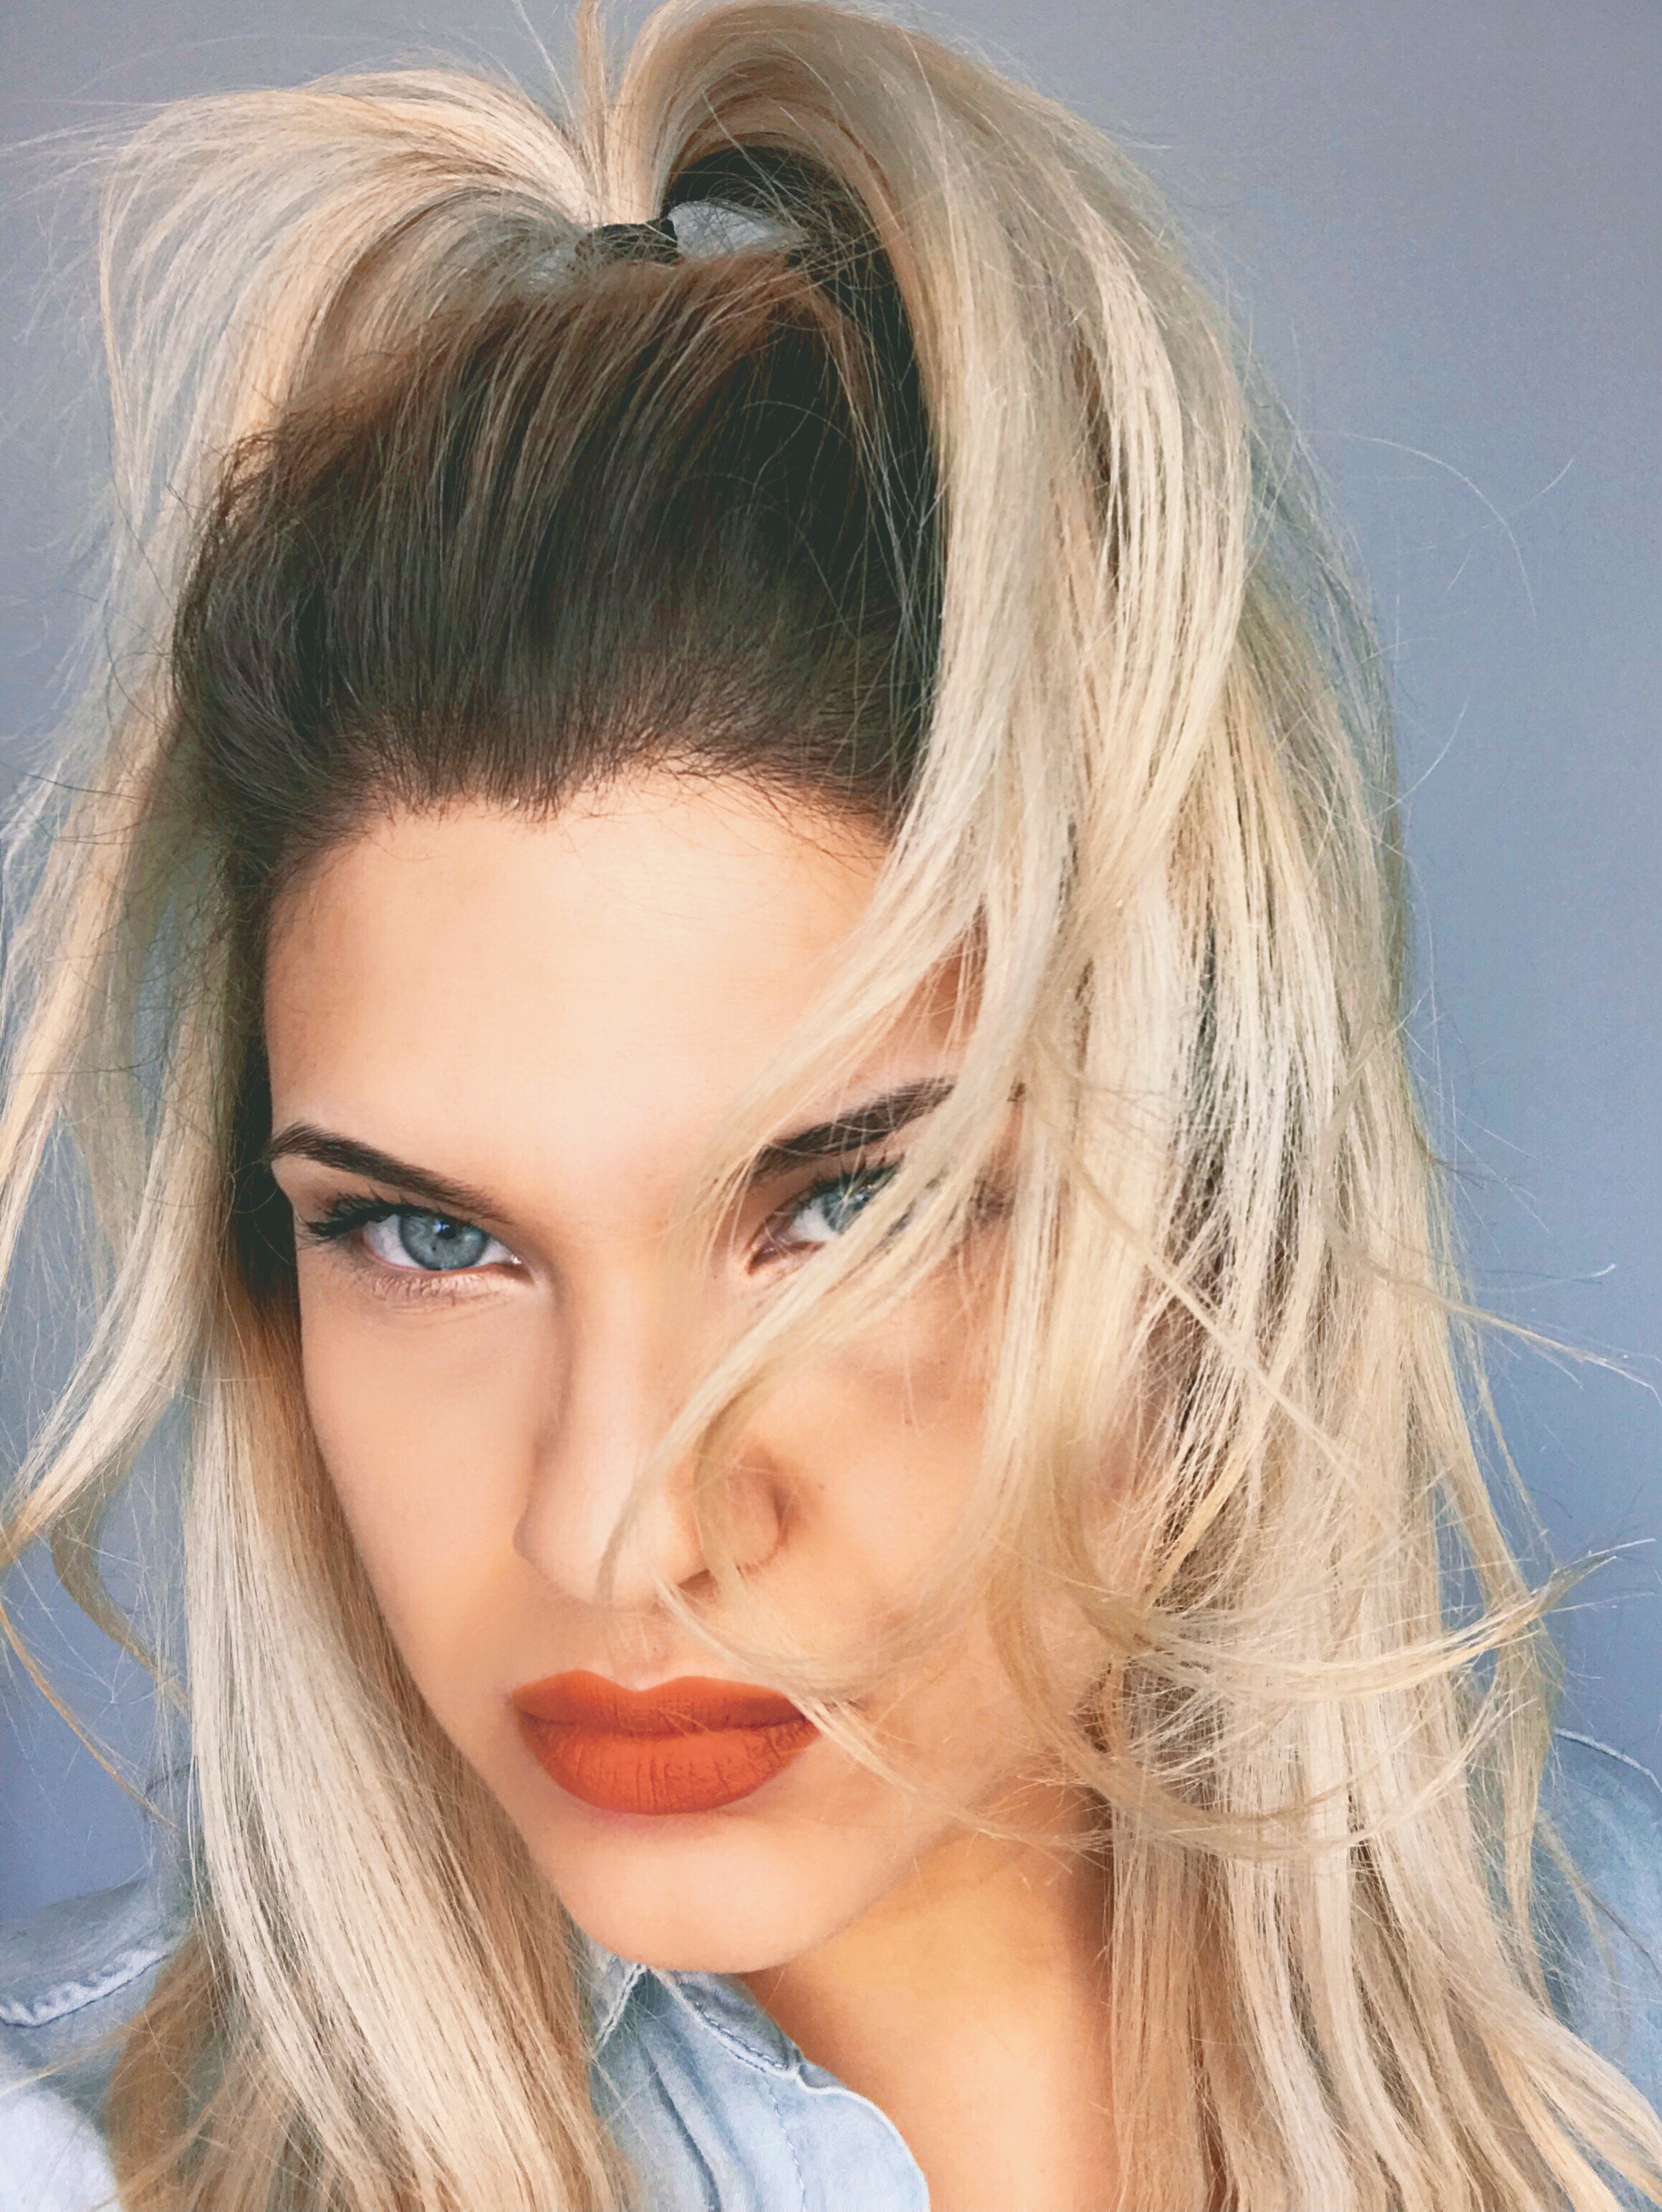
hair, face, blond, eyebrow, hairstyle, lip, chin, beauty, hair coloring, forehead, layered hair, long hair, eye, Step cutting, eyelash, model, brown hair, feathered hair, Curtained hair, jaw, bangs, surfer hair, black hair, Lace wig, asymmetric cut, ear